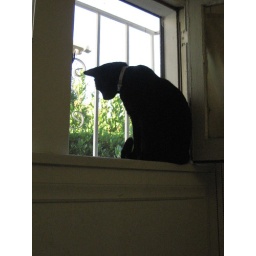
marcel in my bedroom window